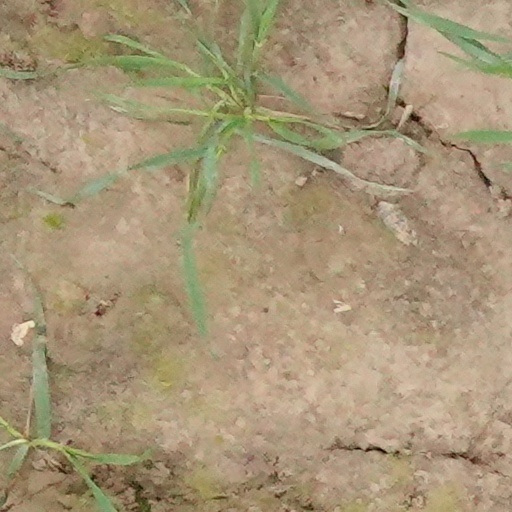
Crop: wheat